Narragansett Bay

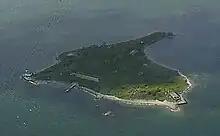
The name of Rose Island is attributed to the island's rose shape at low tide.

The bay's tides are semi-diurnal, meaning that the region experiences two high and low tides daily. The tides range in height from at the bay's mouth and at its head. Water depth varies about between high and low tide. The lunar, semi-diurnal M2 tide occurs at a period of 12.42 hours, with two tides occurring in the watershed every 24 hours and 50 minutes. The watershed's occur every 14.8 days. In Narragansett bay, the tides show a distinct double-peak flood during high tide and single peak ebb during low tide.